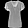
Label: Shirt